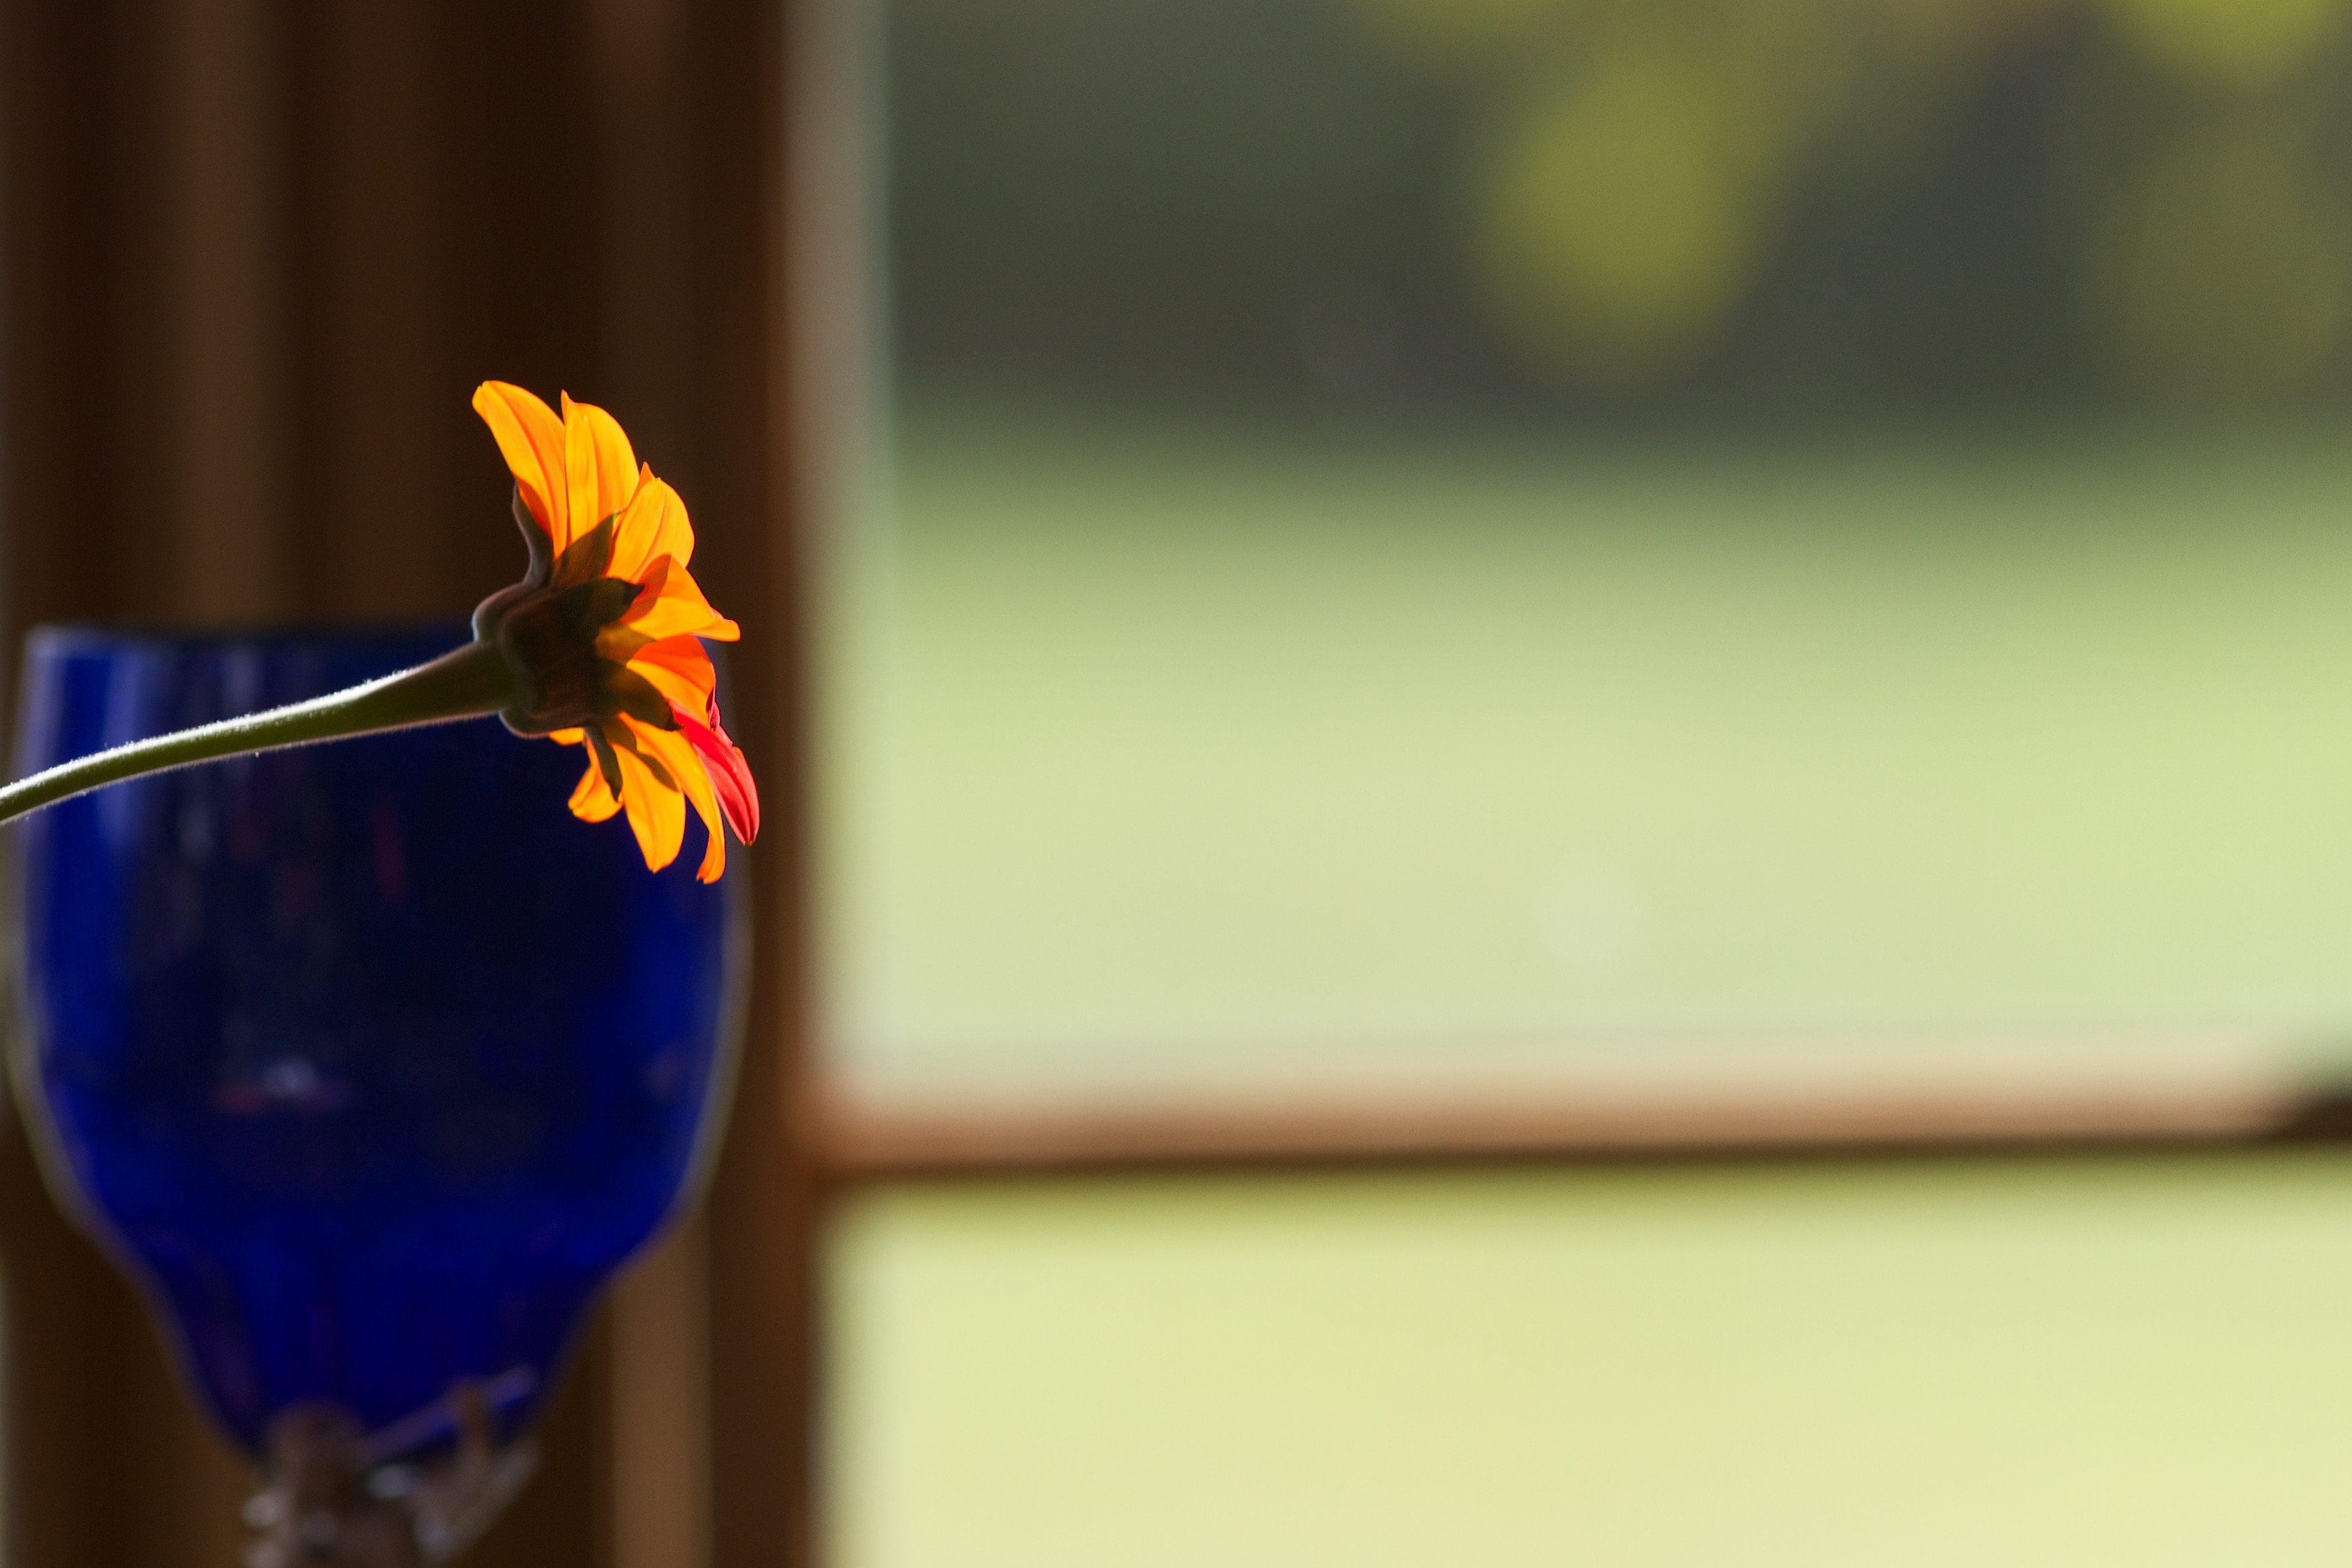
flower, petal, glass, drink, yellow, close up, vermont, macro photography